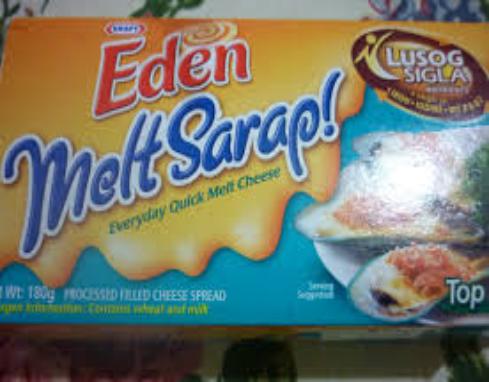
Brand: Eden Cheese
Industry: Food